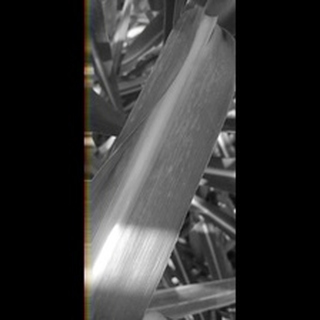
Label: sugarcane_mosaic